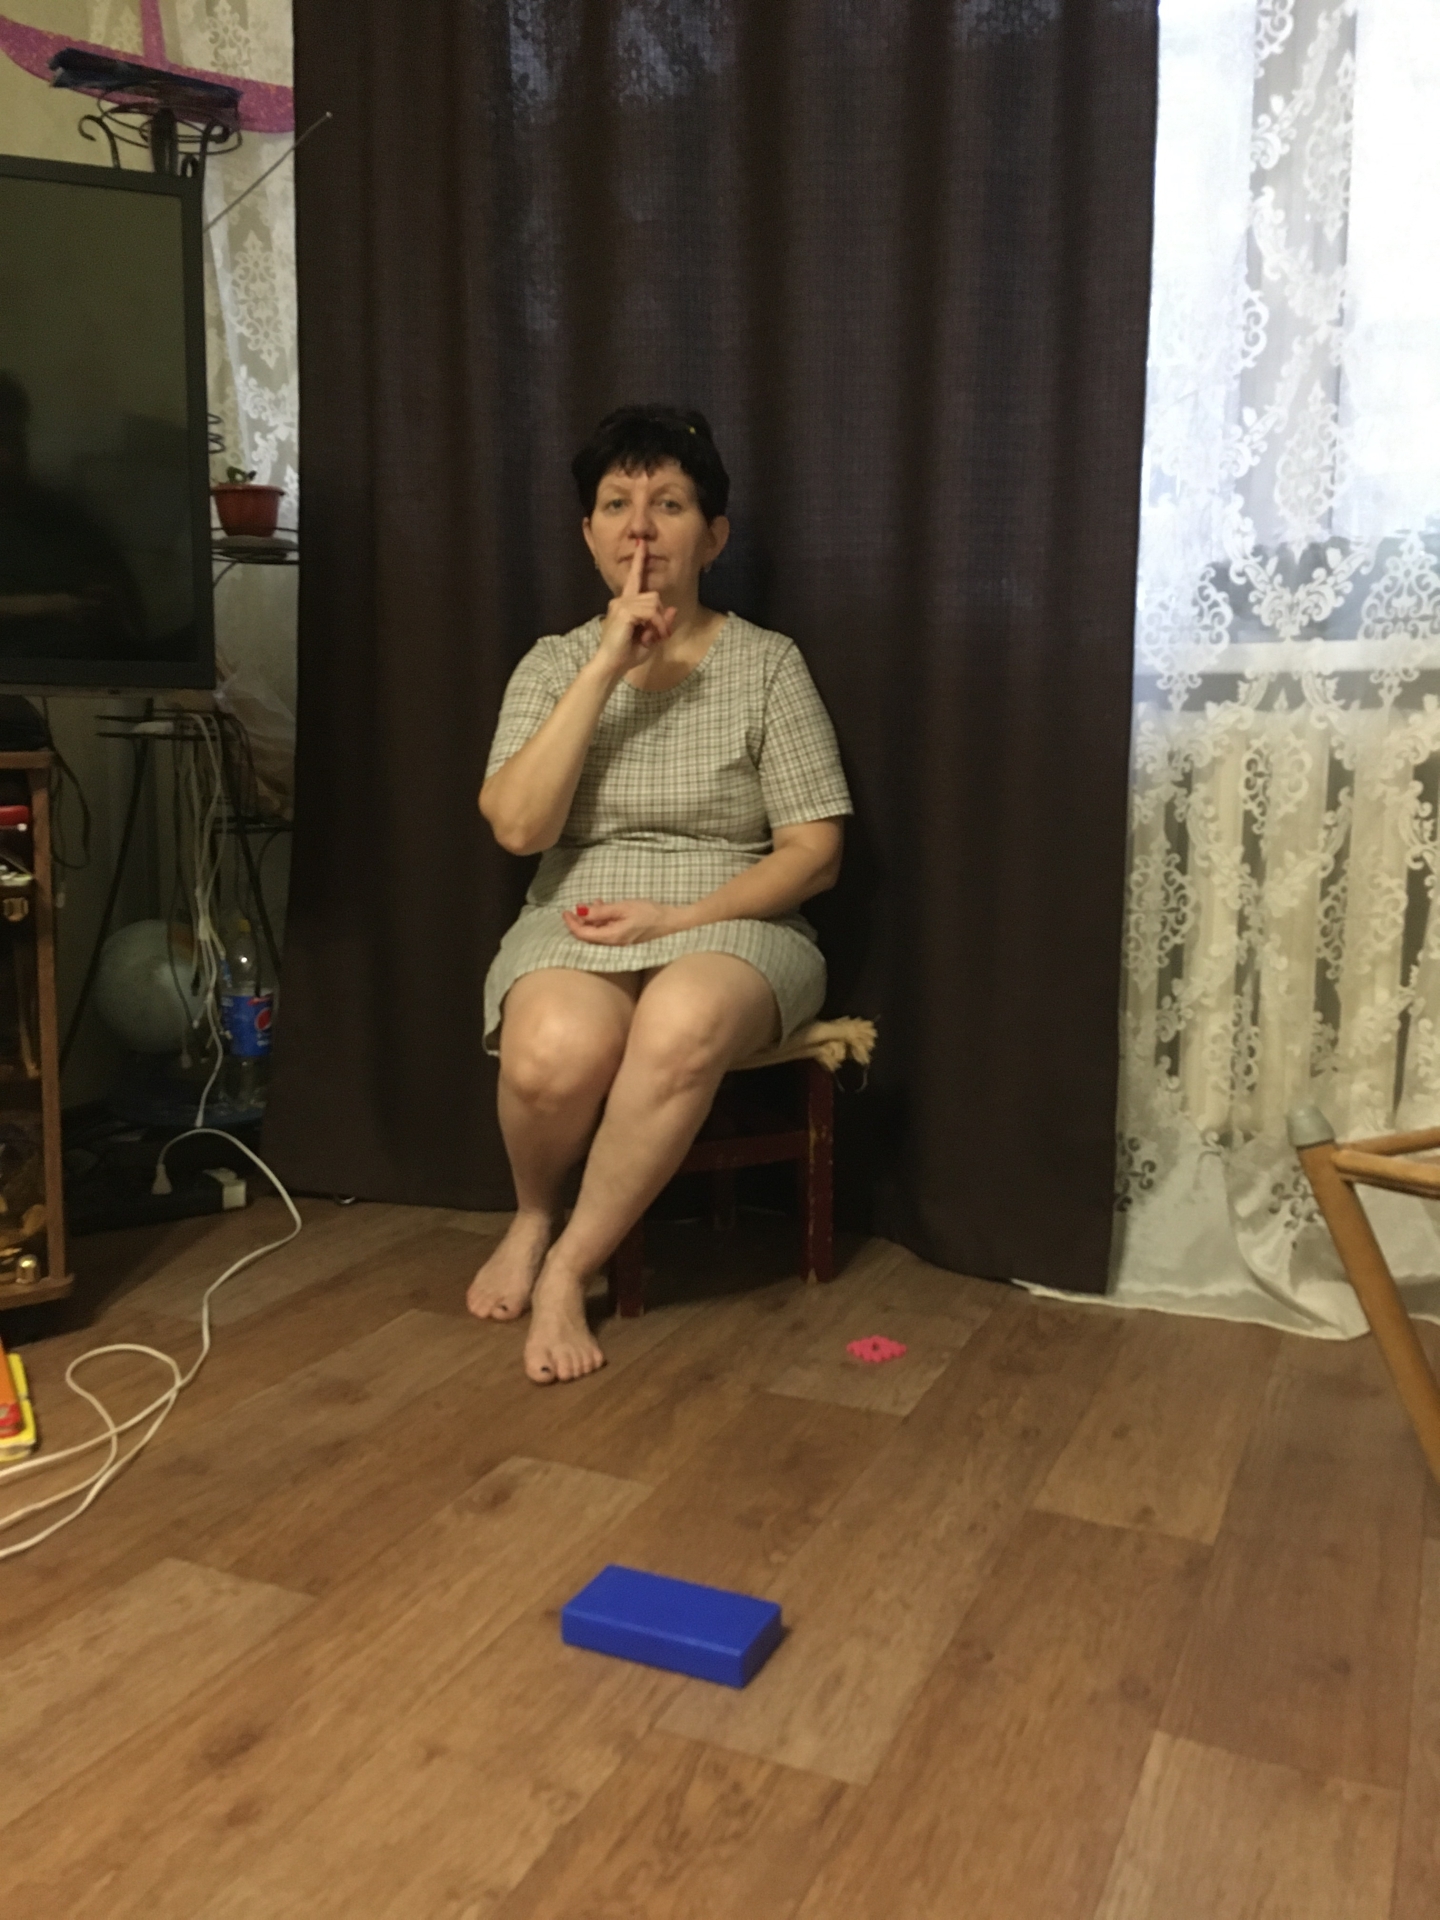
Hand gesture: mute